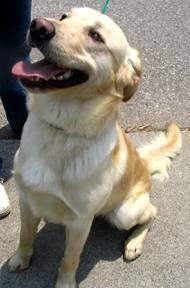
dog